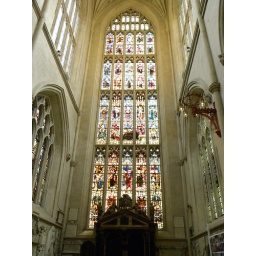
Stained glass window in south transept of Bath Abbey